Thomas Cusack (politician)

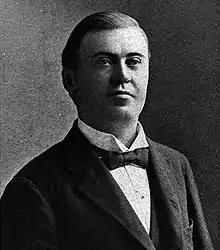
From "Illinois Political Directory, 1899", published by W. L. Bodine & Co. (Chicago, IL)

Thomas Cusack (October 5, 1858 in Kilrush, County Clare, Ireland – November 19, 1926 in Oak Park, Illinois) was a pioneer and entrepreneur in the outdoor advertising industry and a politician, serving as a Democratic U.S. Representative from Illinois' 4th District from 1899 to 1901.